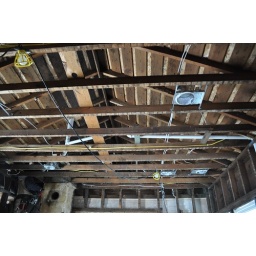
A view of the wiring and light boxes in the kitchen ceiling.